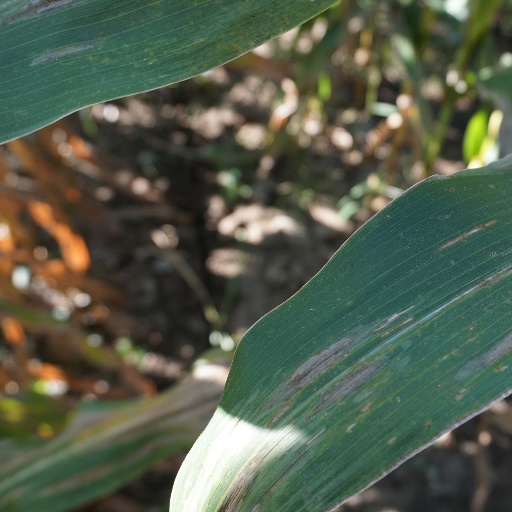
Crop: maize; corn